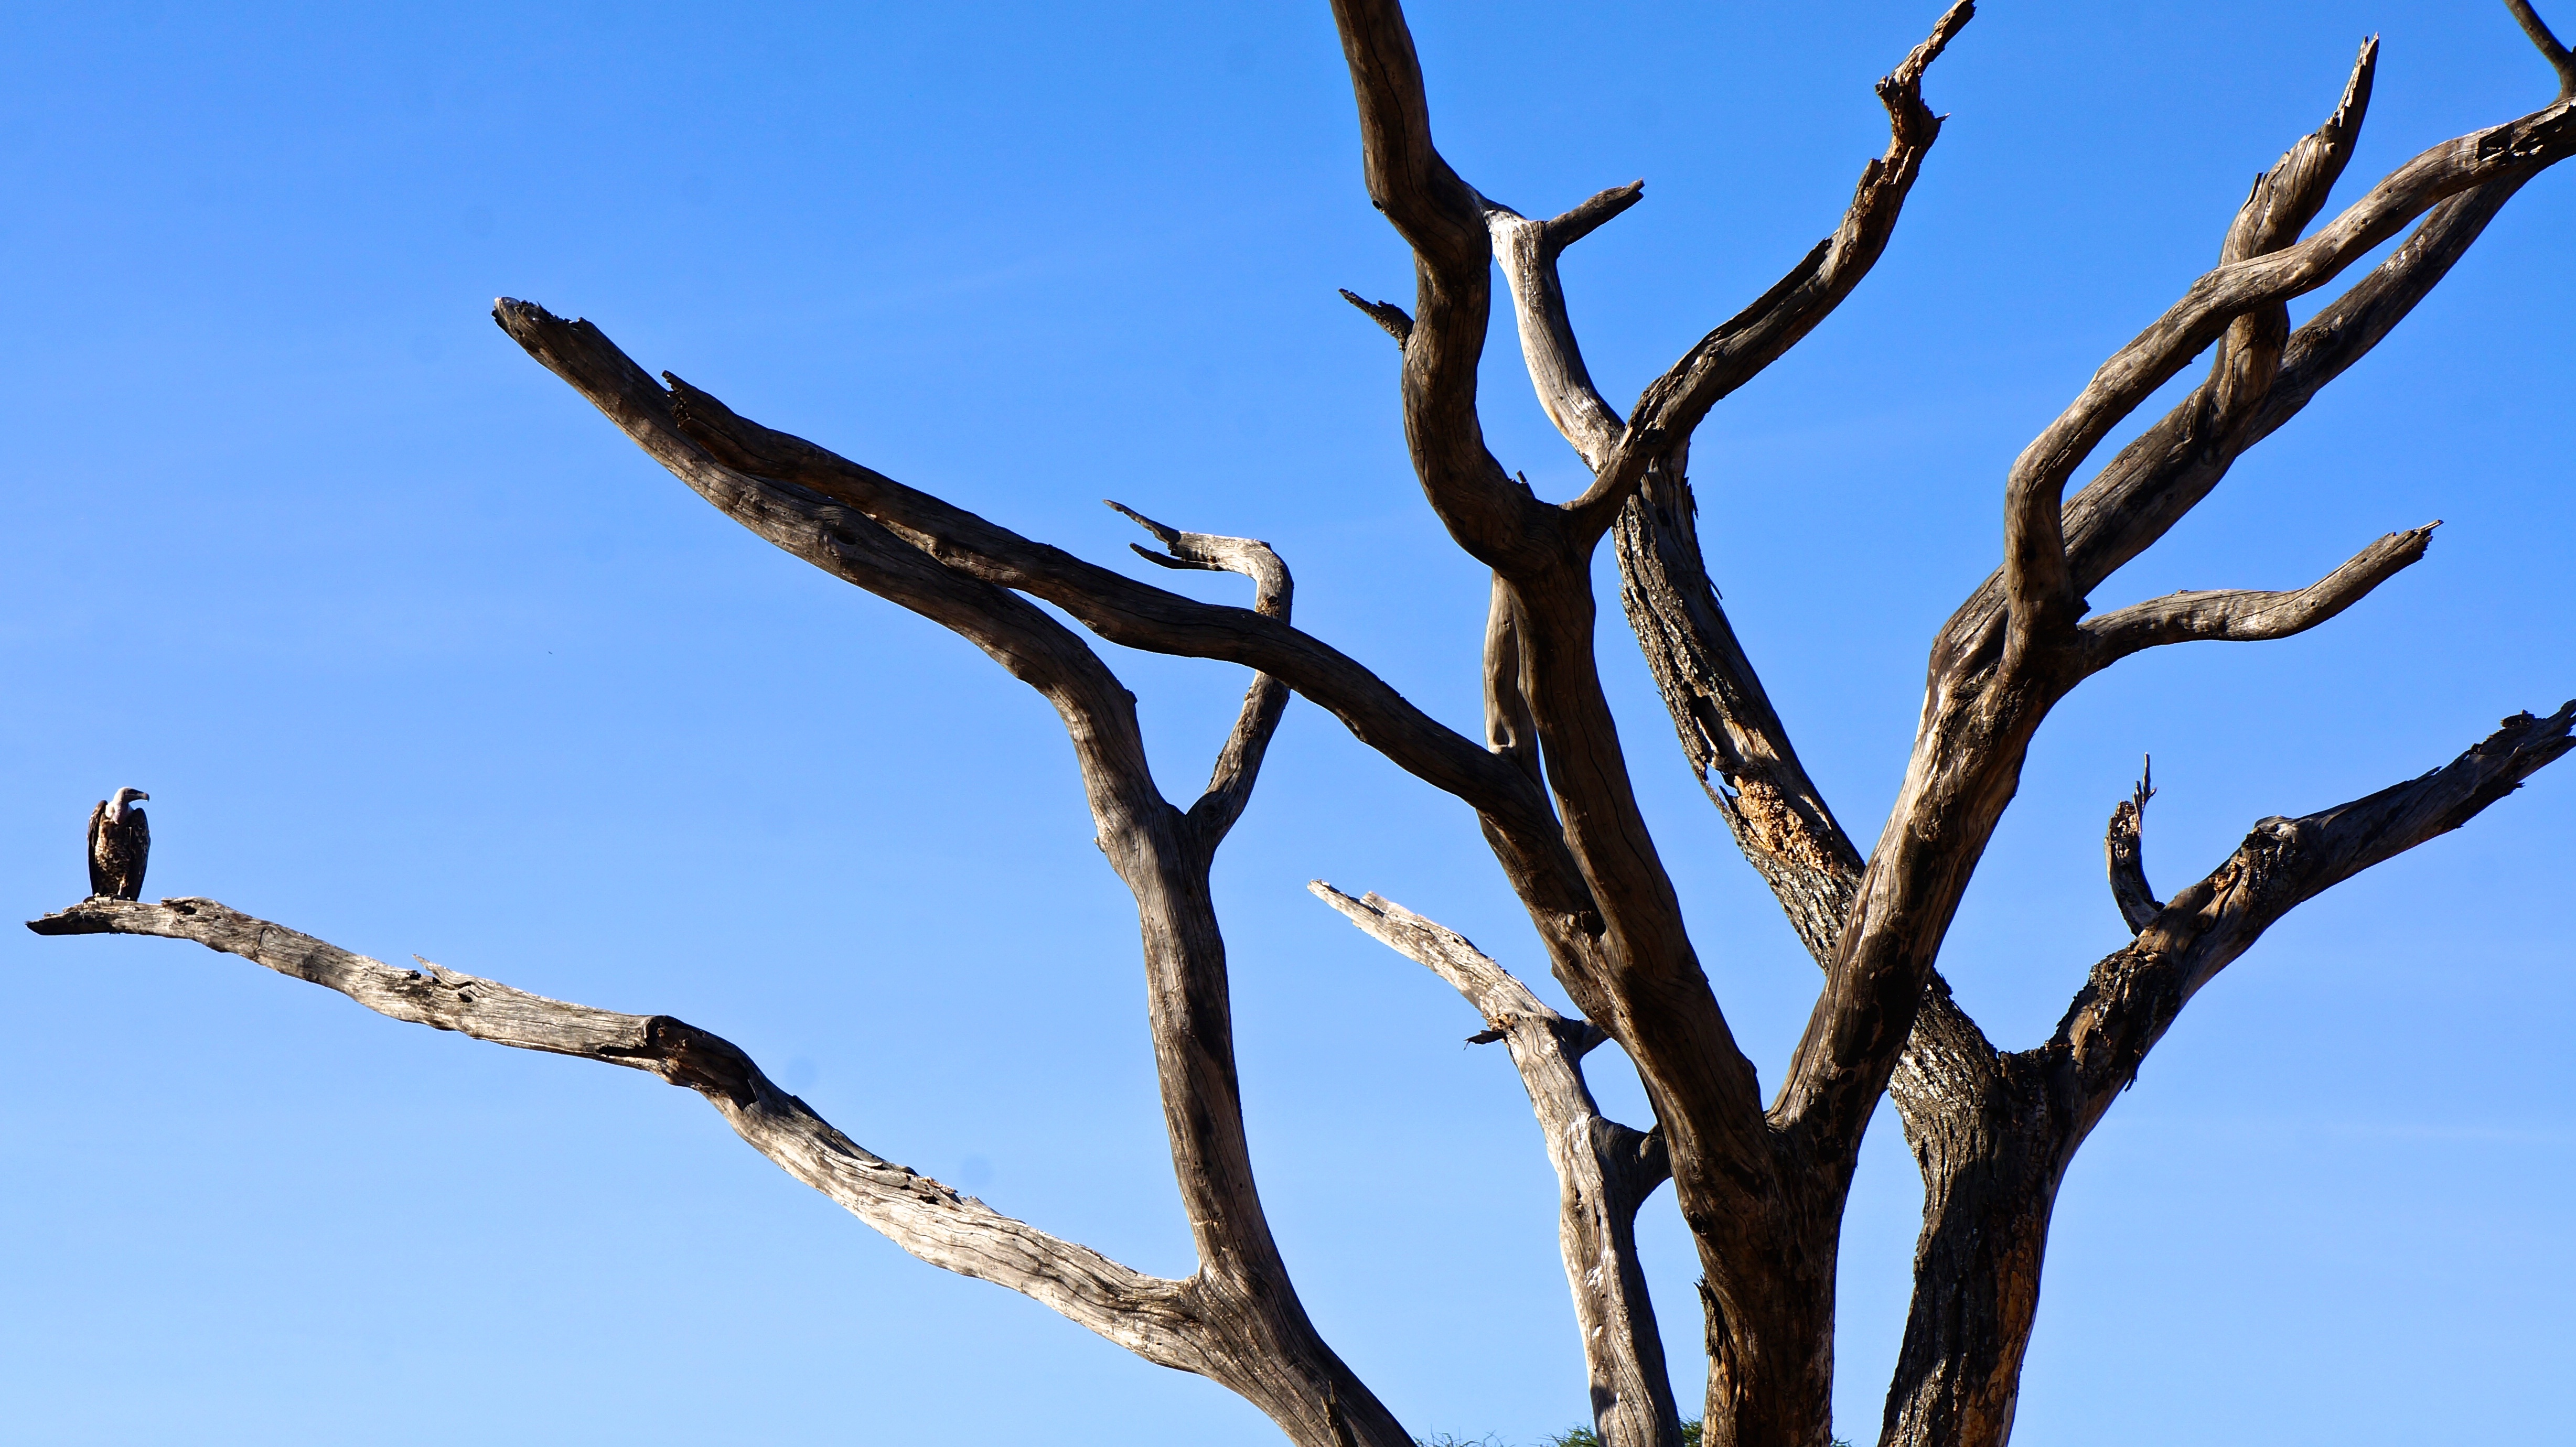
tree, nature, grass, branch, blossom, bird, plant, sky, sunlight, flower, animal, spring, africa, national park, flora, twig, tanzania, vulture, serengeti, wildlife reserve, grass family, plant stem, woody plant